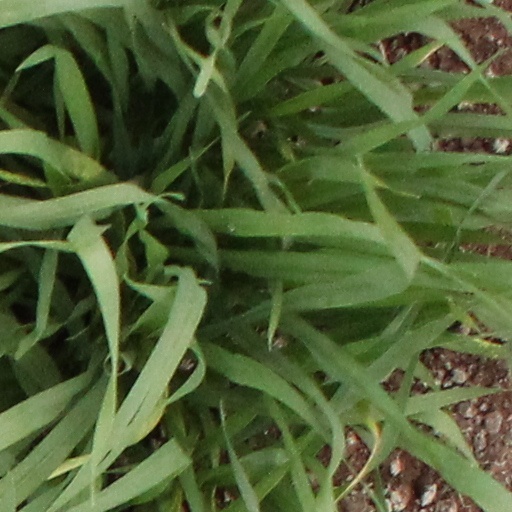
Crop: wheat